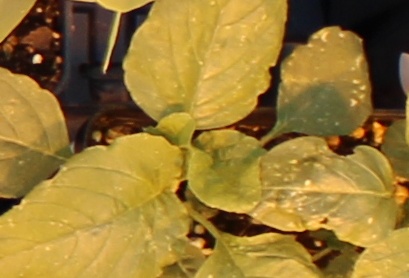
Label: Redroot Pigweed